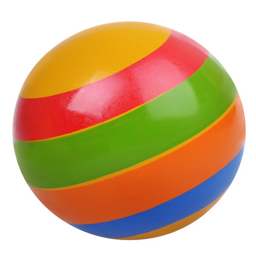
beach ball isolated on a white background